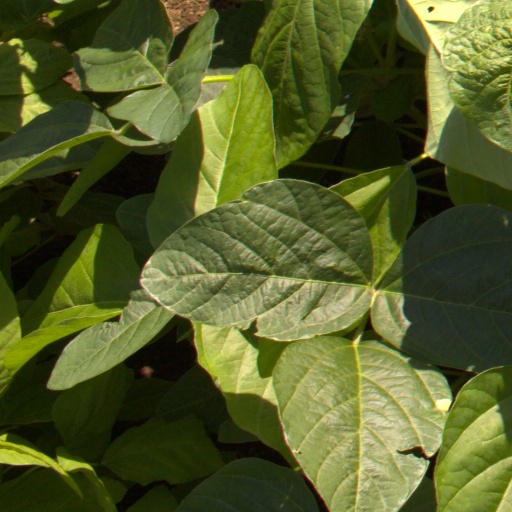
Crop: soybean